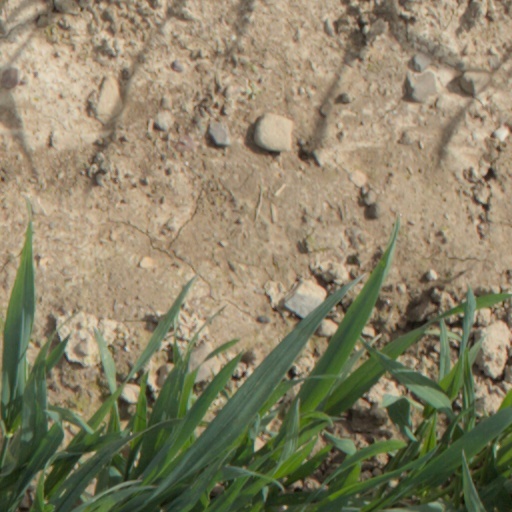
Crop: wheat